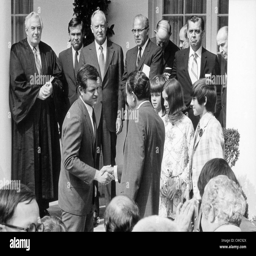
politician shaking hands with politician at the swearing - in ceremony for profession